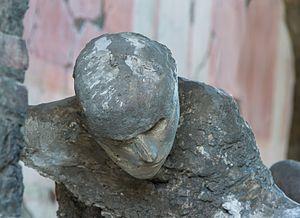
Moulage d'une victime des éruptions du Vésuve en 79, Pompéi, Italie.